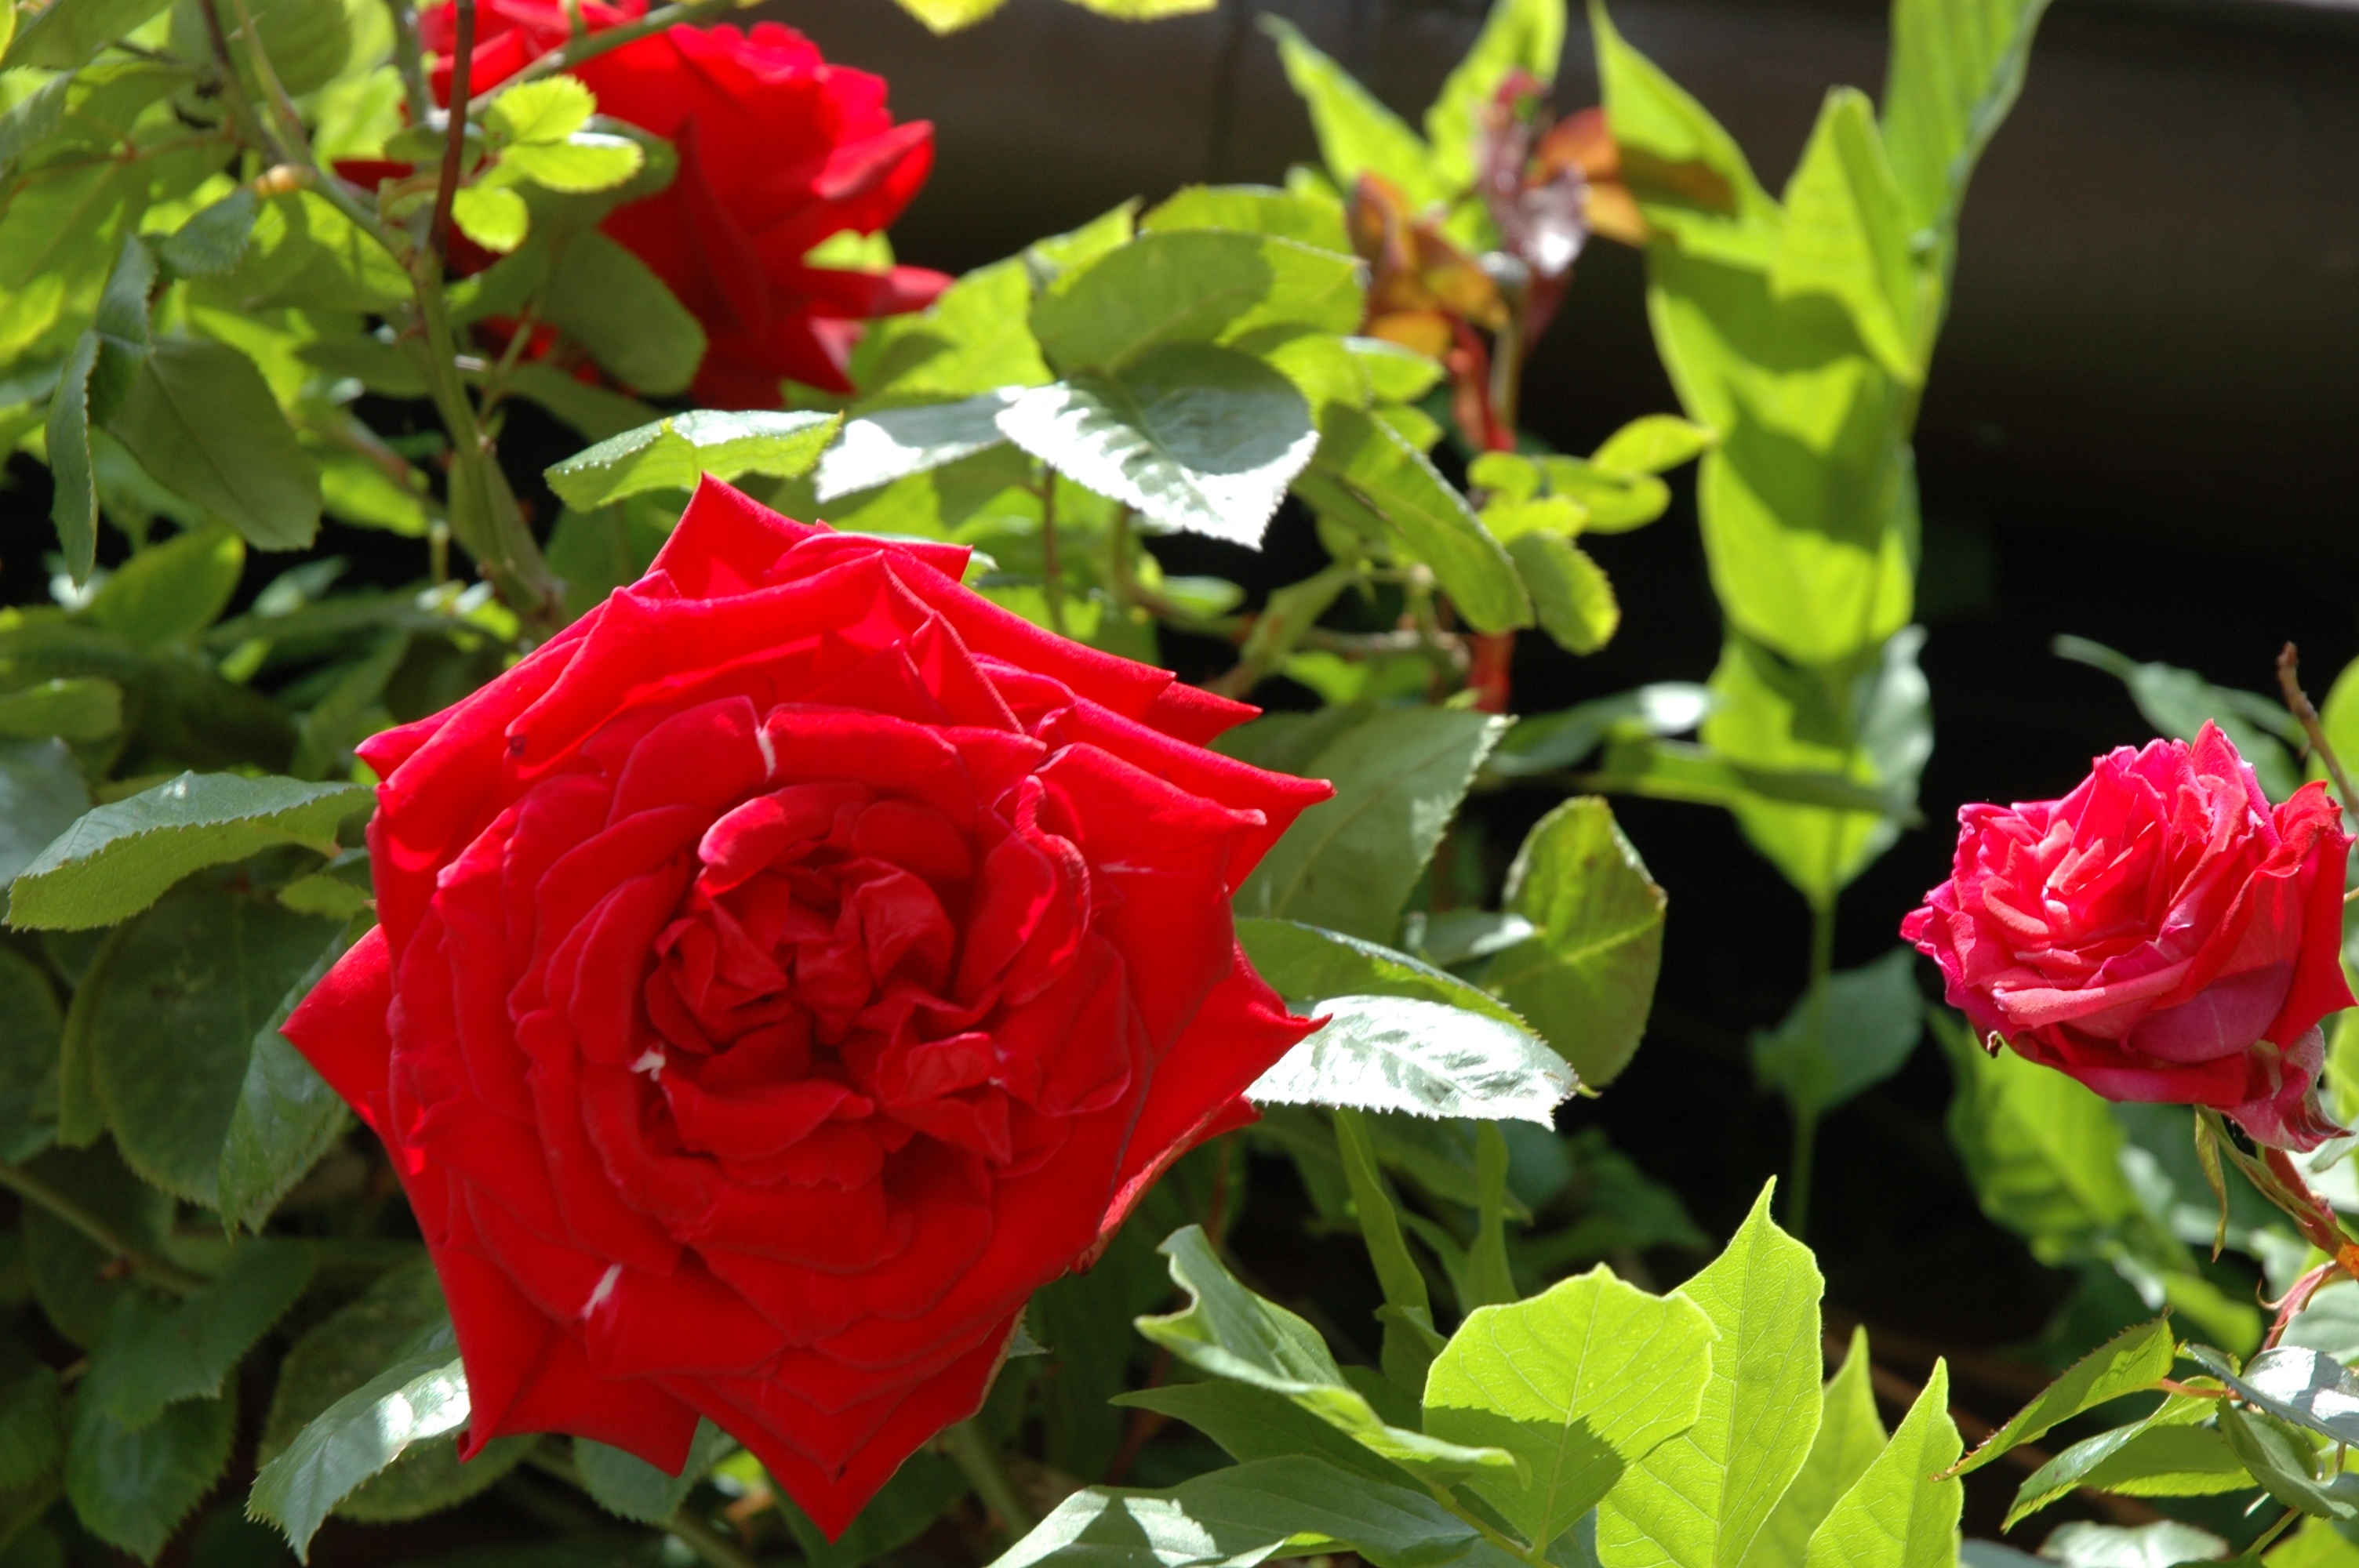
nature, blossom, plant, sunlight, leaf, flower, petal, bloom, floral, love, rose, green, red, fresh, romance, romantic, flora, floribunda, flowering plant, garden roses, rose family, red roses, annual plant, land plant, rosa centifolia, rose order